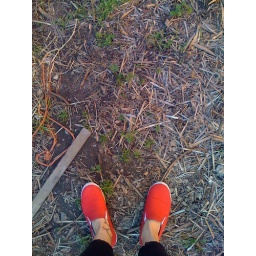
red slipons rule (or so says the man in the hawaiian shirt at the starry plough)